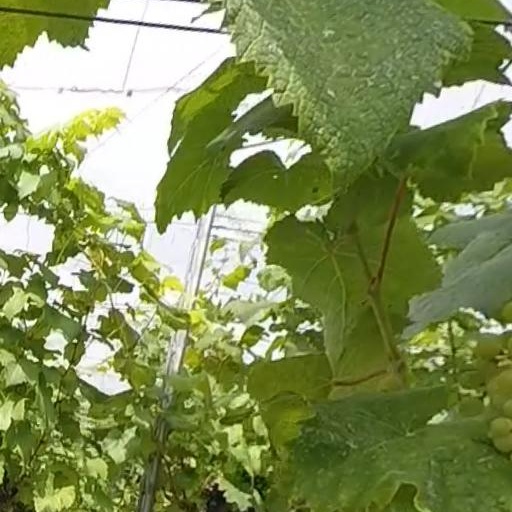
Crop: grape